Pedroveya

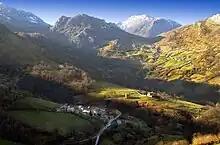
View of Pedroveya

Pedroveya is one of thirteen parishes (administrative divisions) in Quirós, a municipality within the province and autonomous community of the Principality of Asturias, in northern Spain.